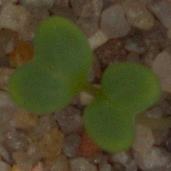
Label: charlock